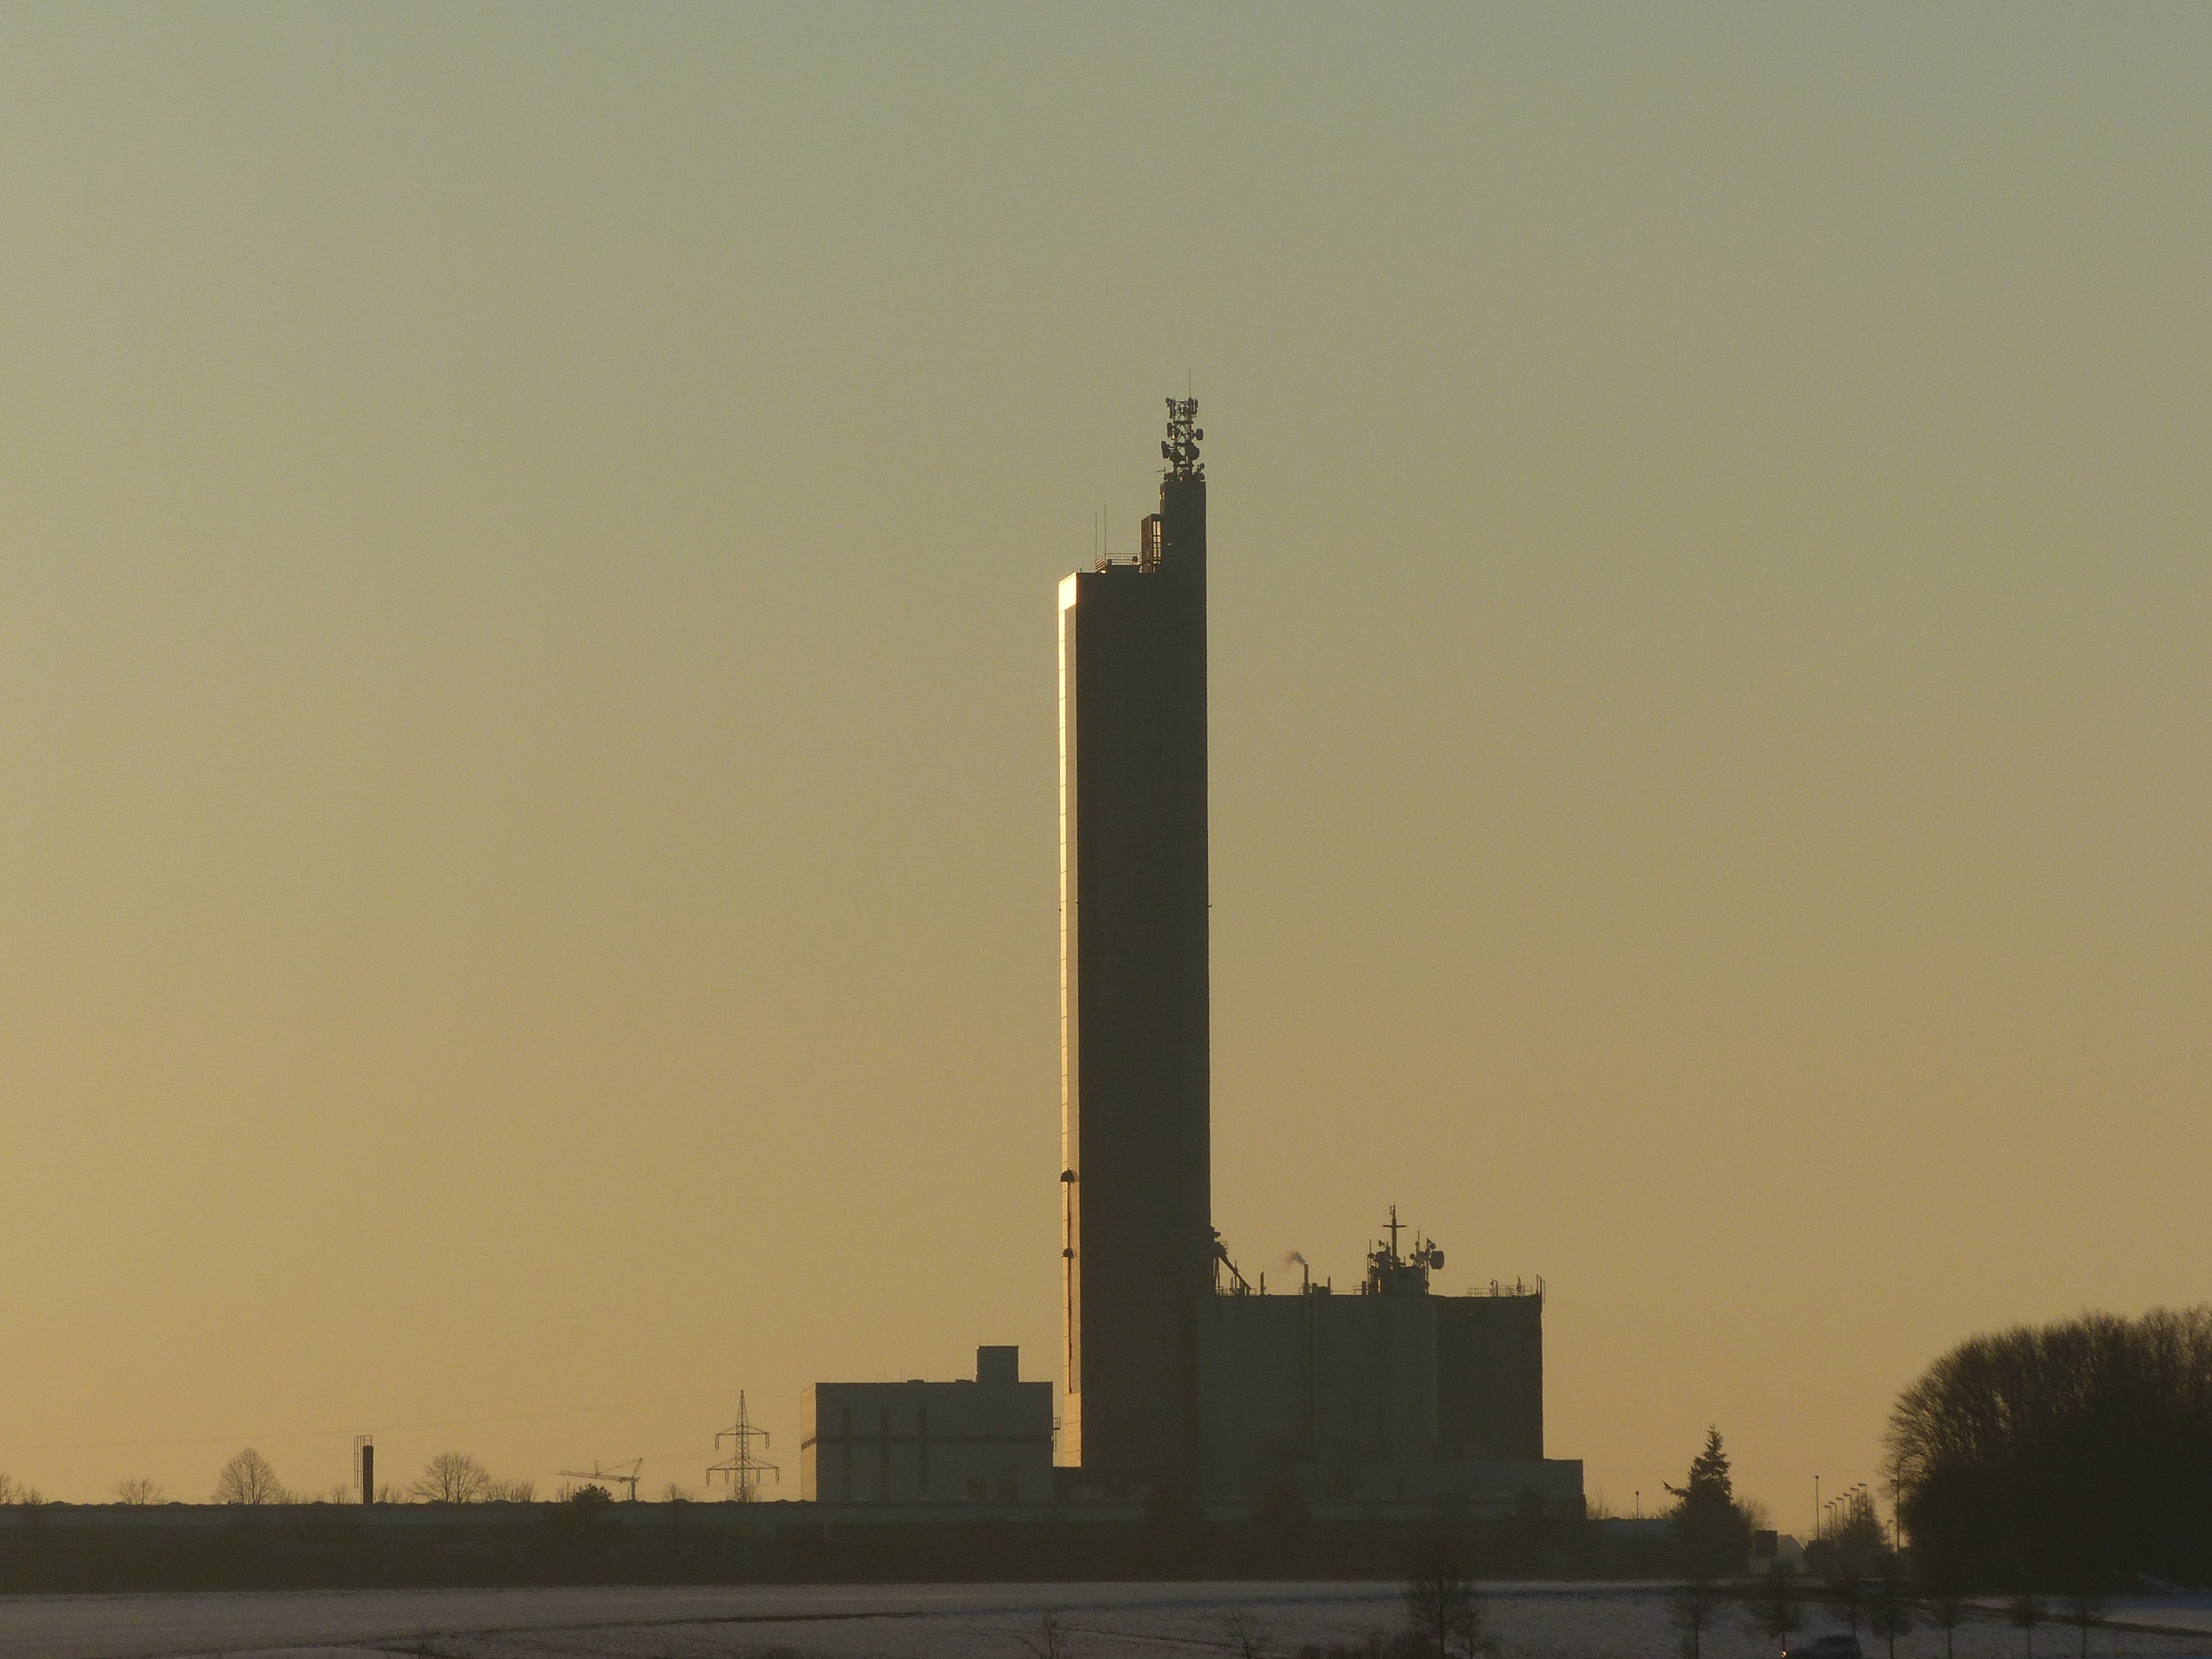
record, architecture, sunset, morning, building, dawn, skyscraper, monument, dusk, tower, memory, mill, silo, ulm, swabian alb, flour mill, world record, grain silo, schapfe mill, jungingen, highest grain silo, german architecture award, atmospheric phenomenon, atmosphere of earth